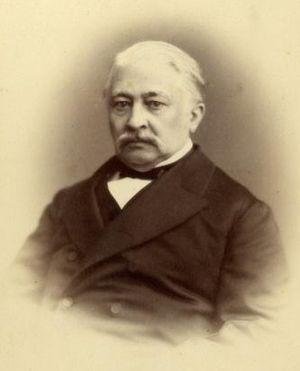
Andreï Alexandrovitch Kraïevsky, né le 5 février 1810 à Moscou, mort le 8 août 1889 à Pavlovsk, est un éditeur, pédagogue, journaliste et homme de lettres russe. Il est connu dans l'histoire des idées en Russie, comme l'un des rédacteurs en chef le plus marquant des Annales de la Patrie, revue politico-littéraire, au XIXᵉ siècle. Il a dirigé deux journaux importants, Otechestvennye Zapiski, l'influent point de ralliement des milieux littéraires, puis la publication populaire qu'il a créé en 1863, Golos.